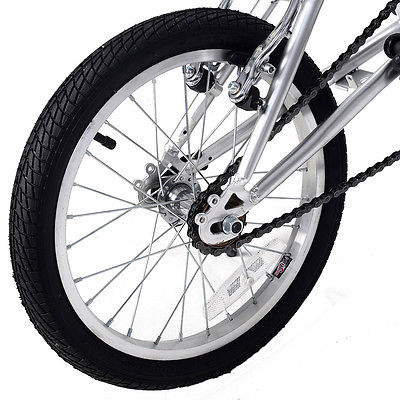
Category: bicycle